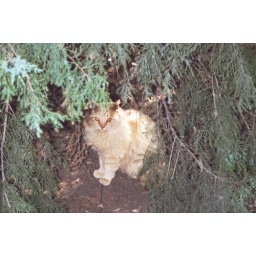
March 18, 2007. 3:42pm with flash. Yellow cat in E red cedar tree at my moms' house in Concordia, KS.